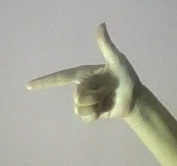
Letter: yaa